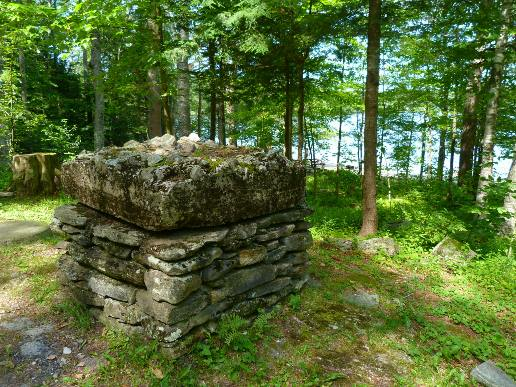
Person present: No